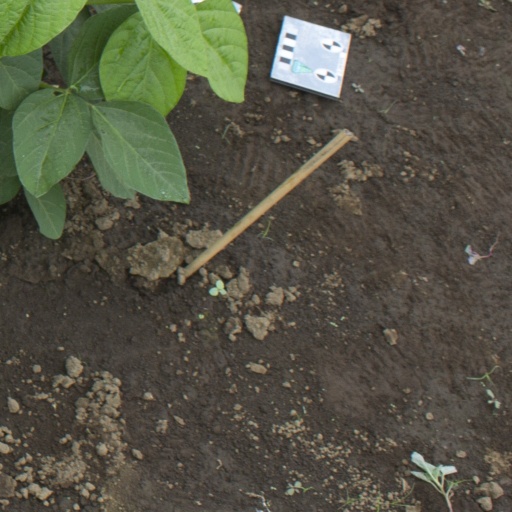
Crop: soybean